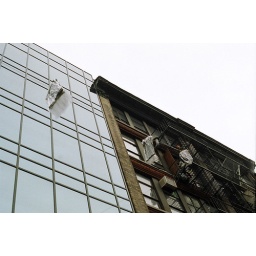
Dry-Cleaning flies down from the fifth floor of a tenement building in Chinatown, New York City, 2005.